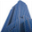
Label: skyscraper